Giuseppe Moscati

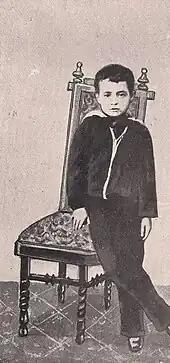
Portrait photograph of Moscati as a child

The family moved from Cassino to Benevento in 1877 following his father's appointment as president of the Benevento court, and for a time was lodged Via San Diodato, near the Sacred Heart of Jesus hospital, later moving to Via Porta Aurea. Giuseppe Maria Carlo Alfonso Moscati was born at one o'clock in the morning on 25 July 1880, in the Rotondi Andreotti Leo Palace. The child was baptised in the same place, six days after his birth (31 July), by the priest Innocenzo Maio.